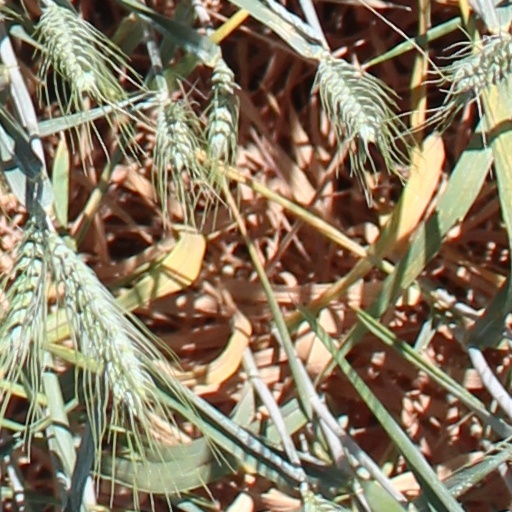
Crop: wheat